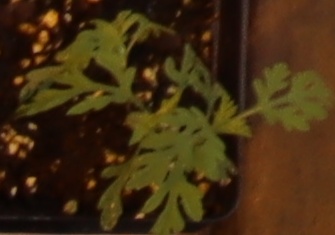
Label: Ragweed